Allegheny Airlines Flight 371

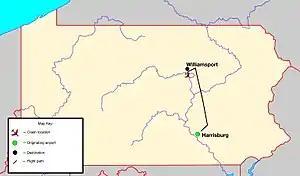

On Tuesday, 1 December 1959 at 09:06 EST (14:06 UTC) Allegheny Airlines Flight 371 departed Harrisburg-York State Airport with 22 revenue passengers, one additional crew member, and 598 pounds of cargo. The gross weight at time of takeoff was 36,429 pounds, which was 2,081 pounds below Maximum takeoff weight (MTOW).